Mary Webb

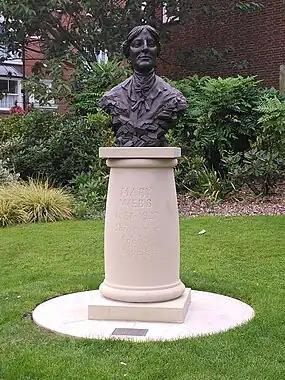

A blue plaque to commemorate her birth was unveiled by the Mary Webb Society at Leighton Lodge in March 2022.